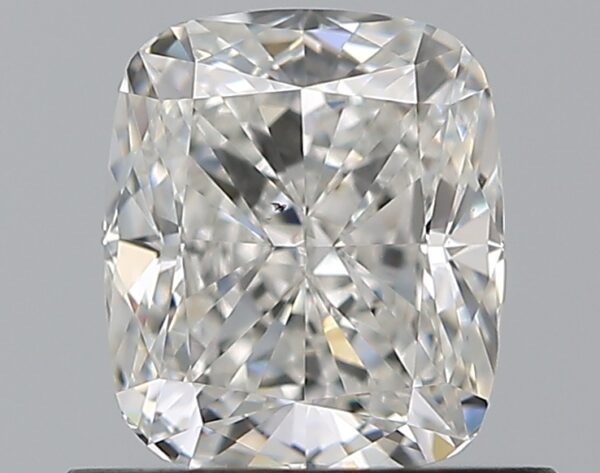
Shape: cushion
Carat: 0.76
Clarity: VS2
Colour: G
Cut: EX
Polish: VG
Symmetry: VG
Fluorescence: N
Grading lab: GIA
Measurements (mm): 5.65 x 4.81 x 3.27